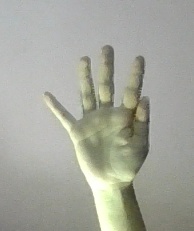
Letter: sheen